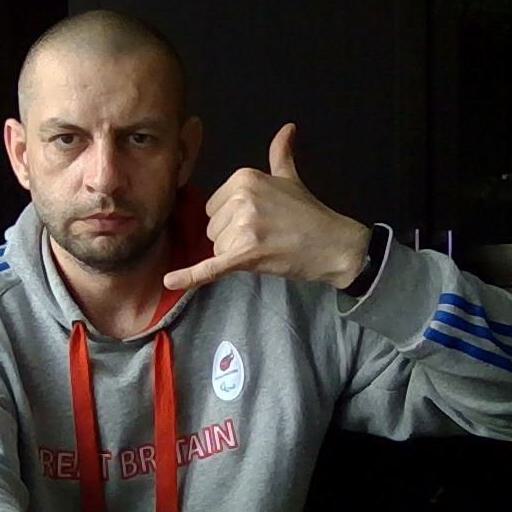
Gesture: call